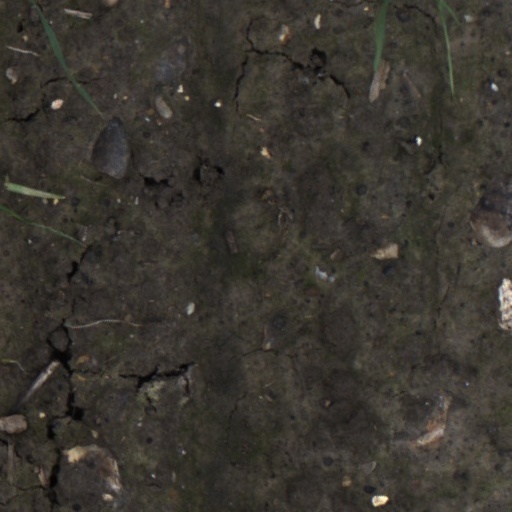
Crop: wheat